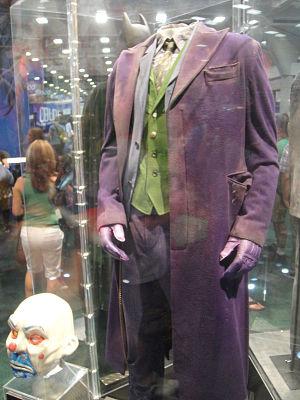
The Dark Knight est une trilogie cinématographique américano-britannique basée sur le personnage Batman de DC Comics produite par Warner Bros. et composée des films suivants : Batman Begins, The Dark Knight et The Dark Knight Rises.
Le Joker est un personnage de fiction, un super-vilain des comic books de DC Comics. Créé par Jerry Robinson, Bill Finger et Bob Kane, il apparaît initialement dans Batman nᵒ 1, au printemps 1940. Le créateur du personnage est contesté, Kane et Robinson ayant à la fois revendiqué la conception du Joker mais reconnu l'écriture du personnage de la main de Finger. Destiné à être tué lors de sa parution initiale, le Joker a été épargné par l'intervention éditoriale, ce qui a permis au personnage de devenir le pire ennemi de Batman.